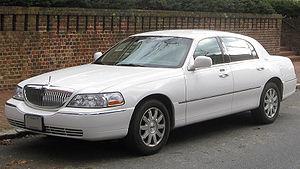
La Town Car est une automobile de la marque américaine Lincoln. La première version est apparue en 1948. Cette série a inauguré la carrosserie dite "ponton", à flancs plats. À ses débuts, la Town Car ne s'appelait pas ainsi ; elle a changé de nom en 1979 après s'être appelée Cosmopolitan, Capri, Premiere, Continental. Depuis sa naissance, la limousine s'est vendue à plus de 3,3 millions d'exemplaires. Après plusieurs essais "originaux", comme l'idée de créer une marque rien que pour la Town Car, un peu copiée à Chrysler avec l'Imperial, Lincoln décide de changer radicalement de style en proposant en 1960 un modèle tranchant avec le style pataud des modèles précédents. Ce modèle plus prestigieux encore connu un grand succès si bien que Chrysler embaucha le designer de cette voiture, Elwood Engel.